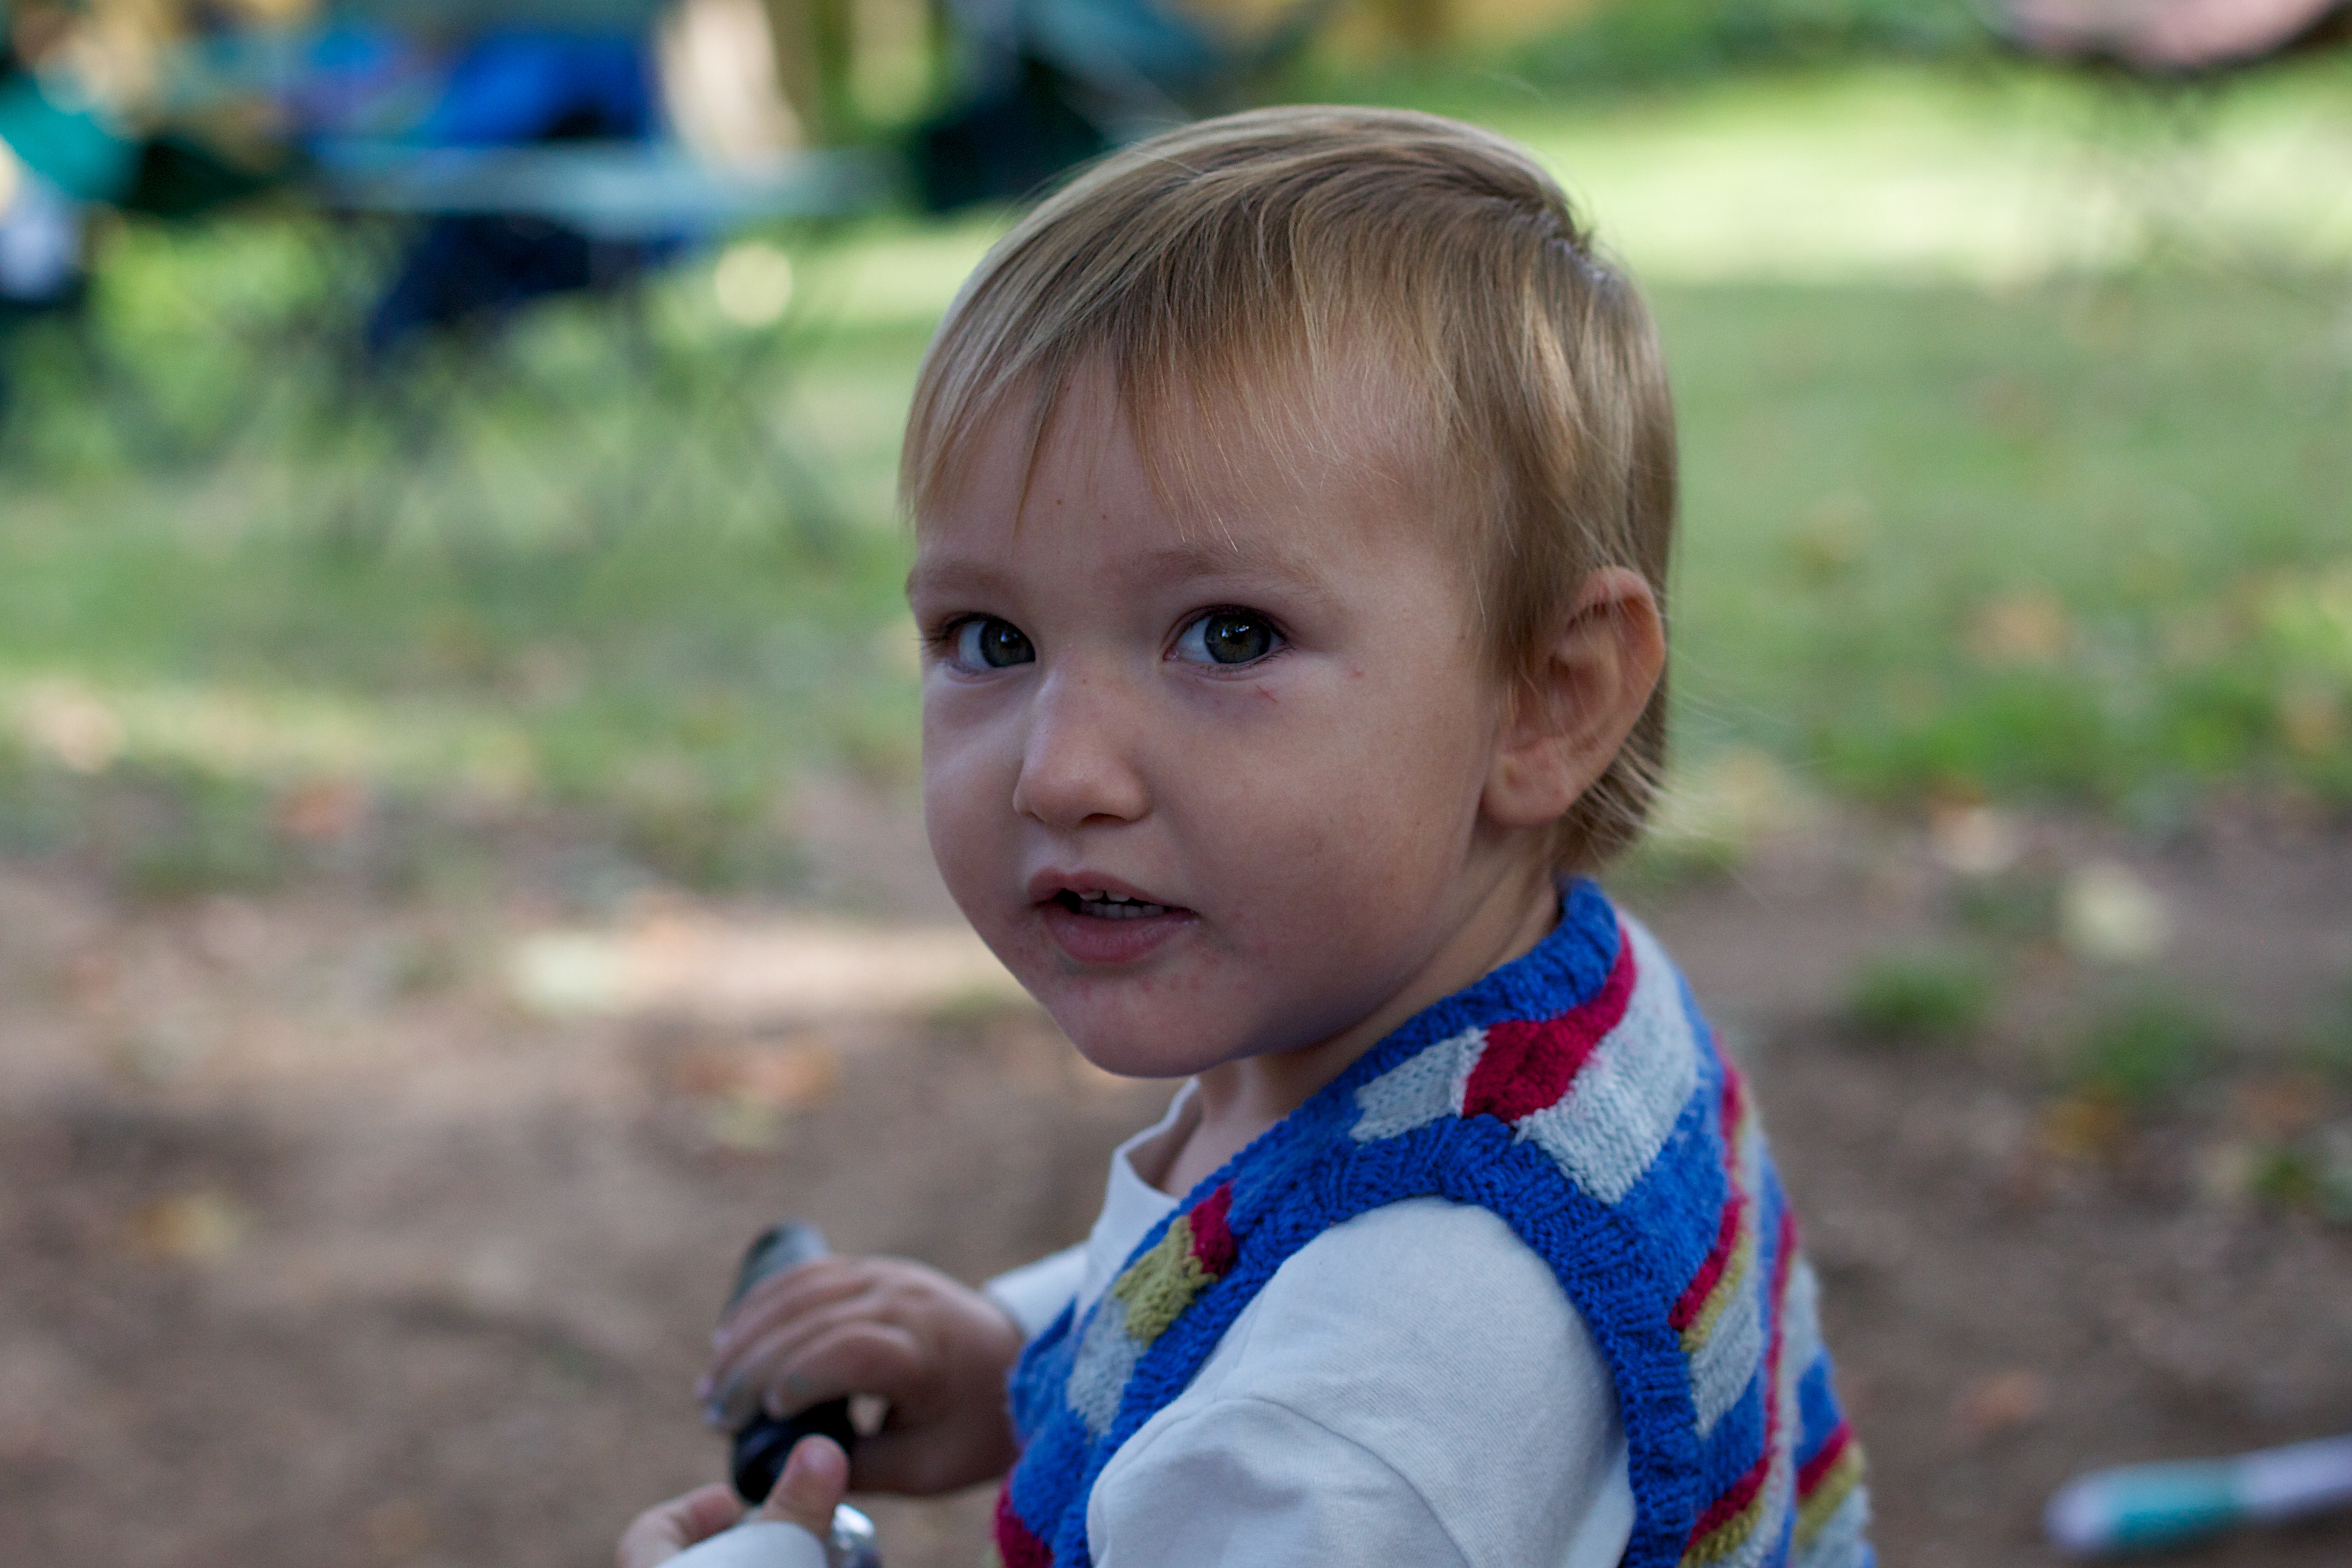
person, people, play, male, spring, child, family, infant, toddler, odyssey, plpconnectu, bavastock